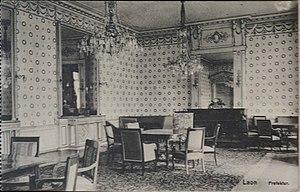
vue sur une carte ancienne.
L'abbaye Saint-Jean de Laon est une abbaye bénédictine fondée à Laon en 641 par sainte Salaberge, sœur de Saint Bodon.